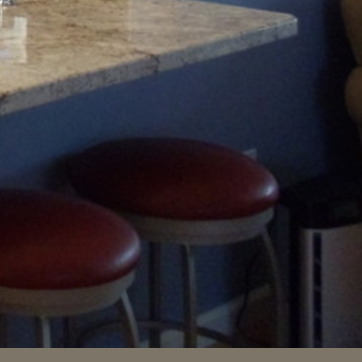
Material: leather